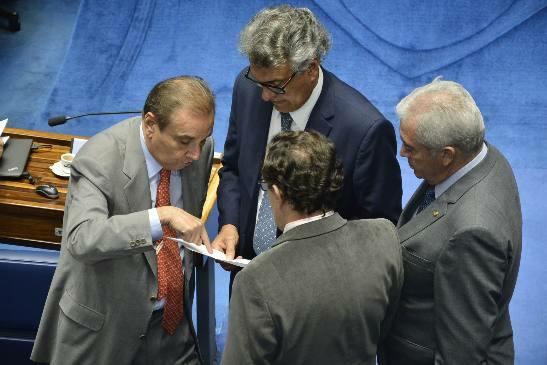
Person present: Yes